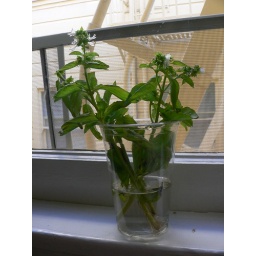
Basil growing in a glass on our window sill